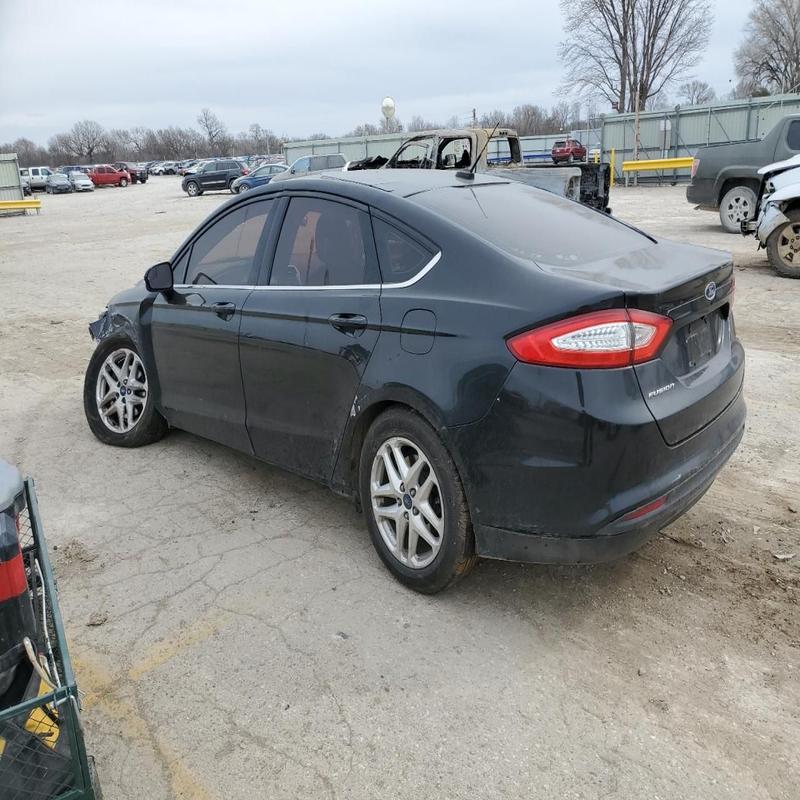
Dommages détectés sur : aile avant gauche, aile arrière gauche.
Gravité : mineur